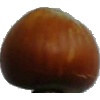
Label: Nut Forest 1